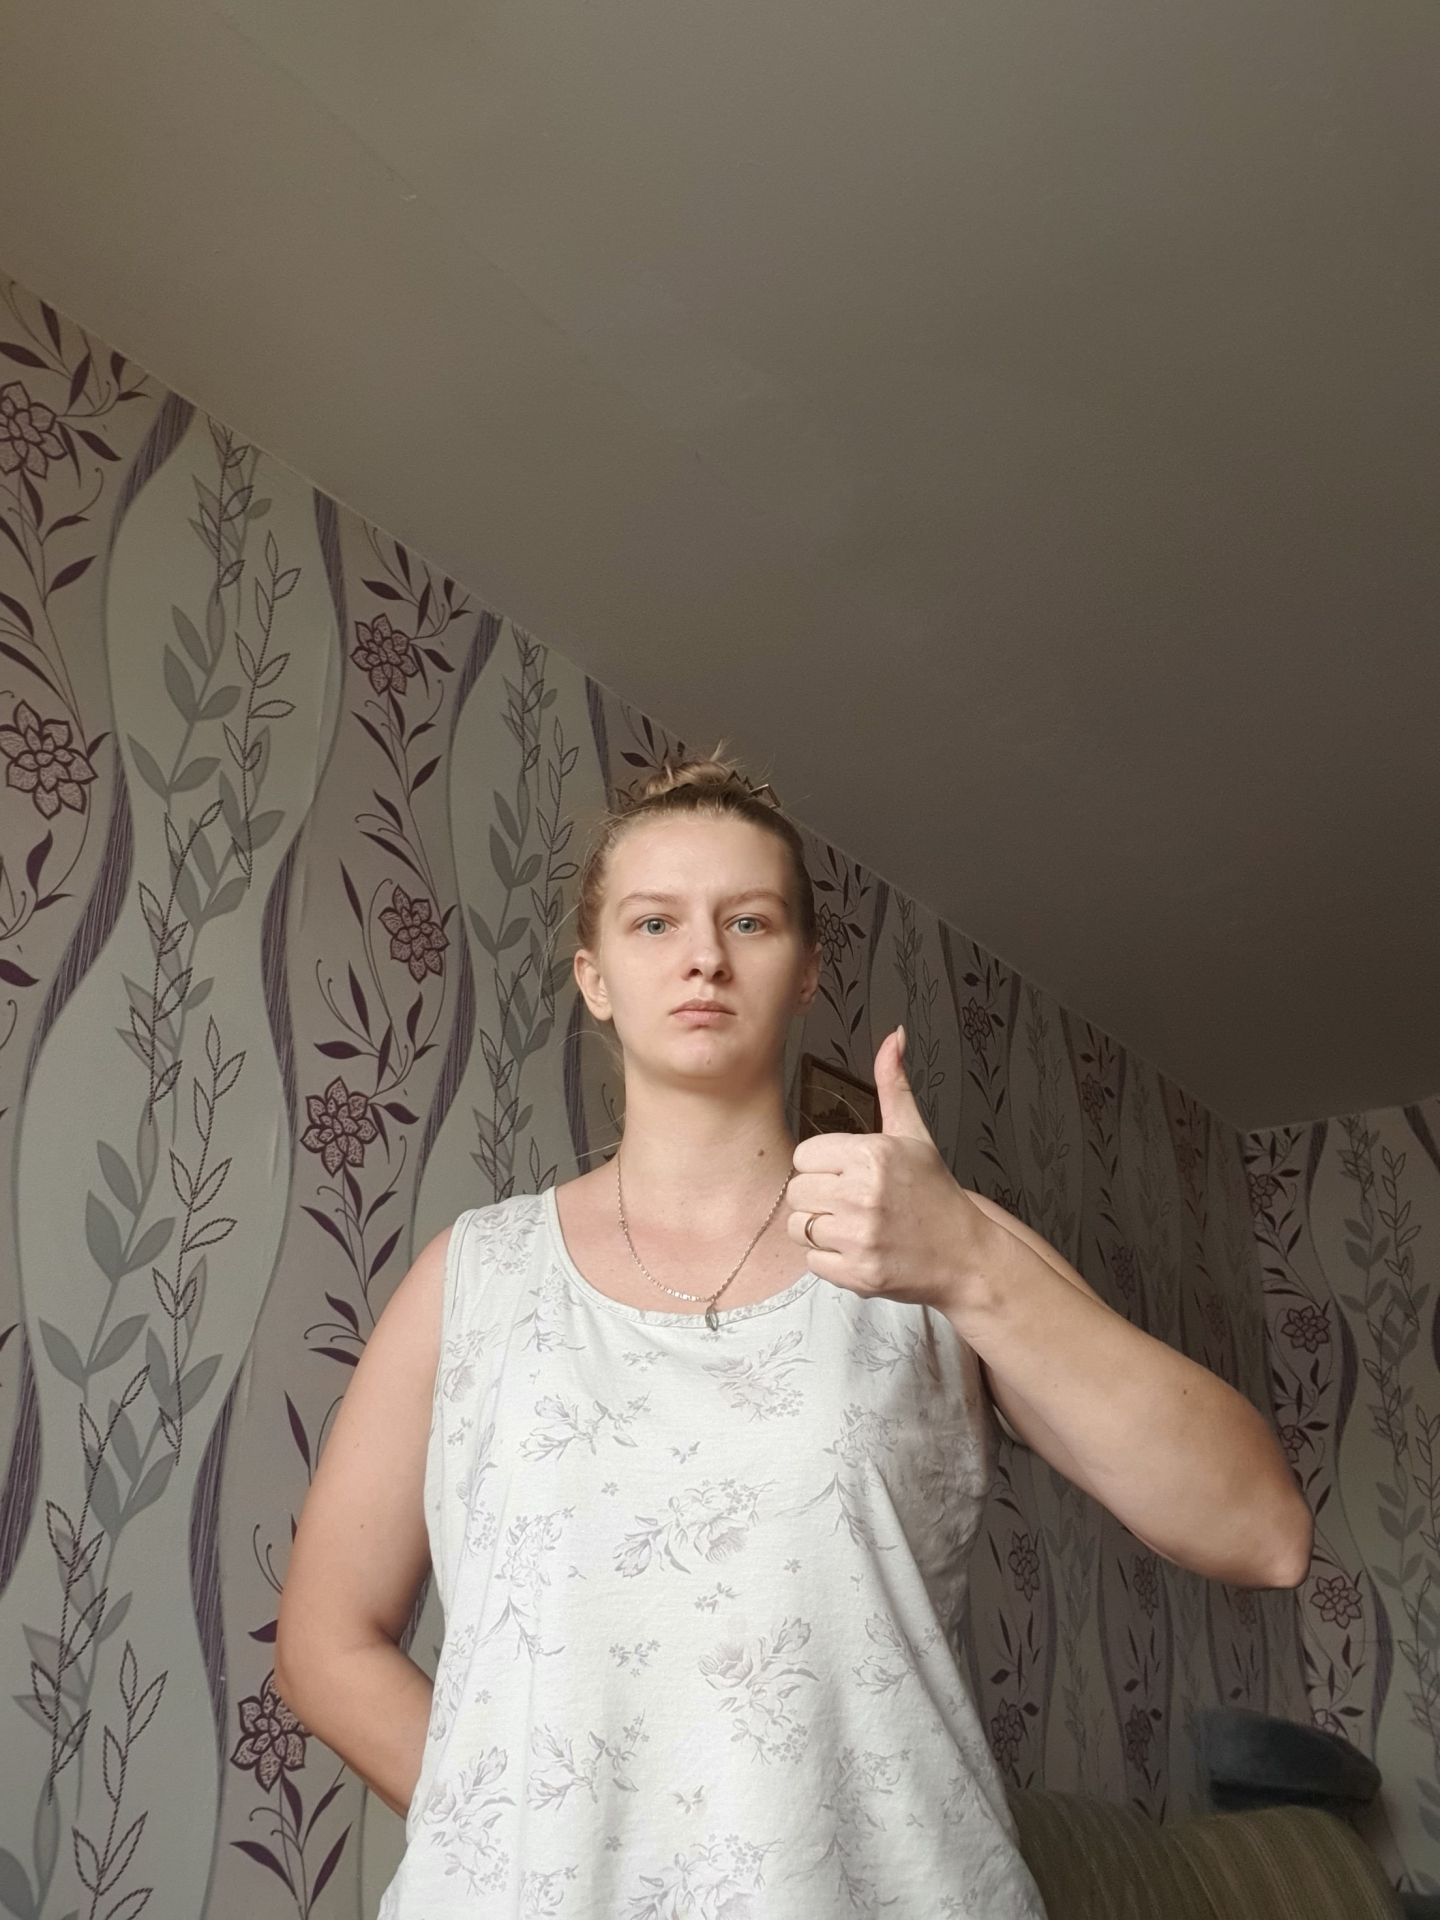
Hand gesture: like